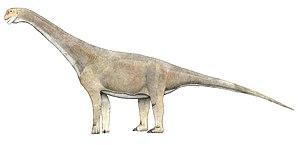
Tehuelchesaurus est un genre éteint de dinosaures sauropodes du Jurassique supérieur retrouvé dans la province de Chubut, en Argentine. Sa taille est estimée à une quinzaine de mètres de longueur.